1936 Catalan coup attempt

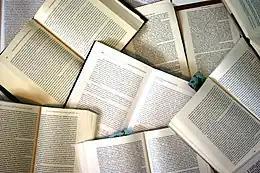

Generalitat administration did not decide to mount a massive repressive action; only some 100 people were arrested. Some Anarchist groups intended to set up a makeshift tribunal and bring before it those charged with crime against state, but in unclear circumstances the plan was abandoned; the CNT militia ransacked "Diari de Barcelona" offices and the EC headquarters. Official press very vaguely informed about dismissal of Revertés, and Aiguader's public comments remained enigmatic to the extreme. The Catalan Anarchist press launched a massive onslaught against Estat Català. EC has not been outlawed; while Torres-Picart remained in custody, Cornudella declared himself the party leader; it soon condemned and expulsed all members deemed involved. The role of Cornudella is not clear; some scholars suspect he might have acted in accord with Eroles. The EC-controlled militia, paramilitary and army units were dispatched to the front, where they later fought valiantly and loyally.